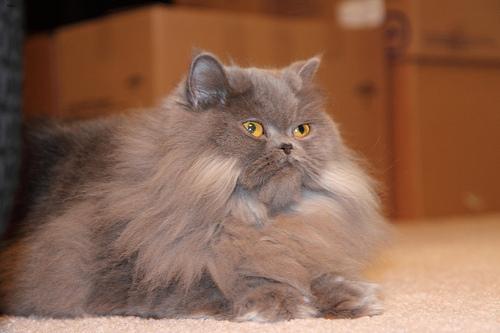
Breed: Persian